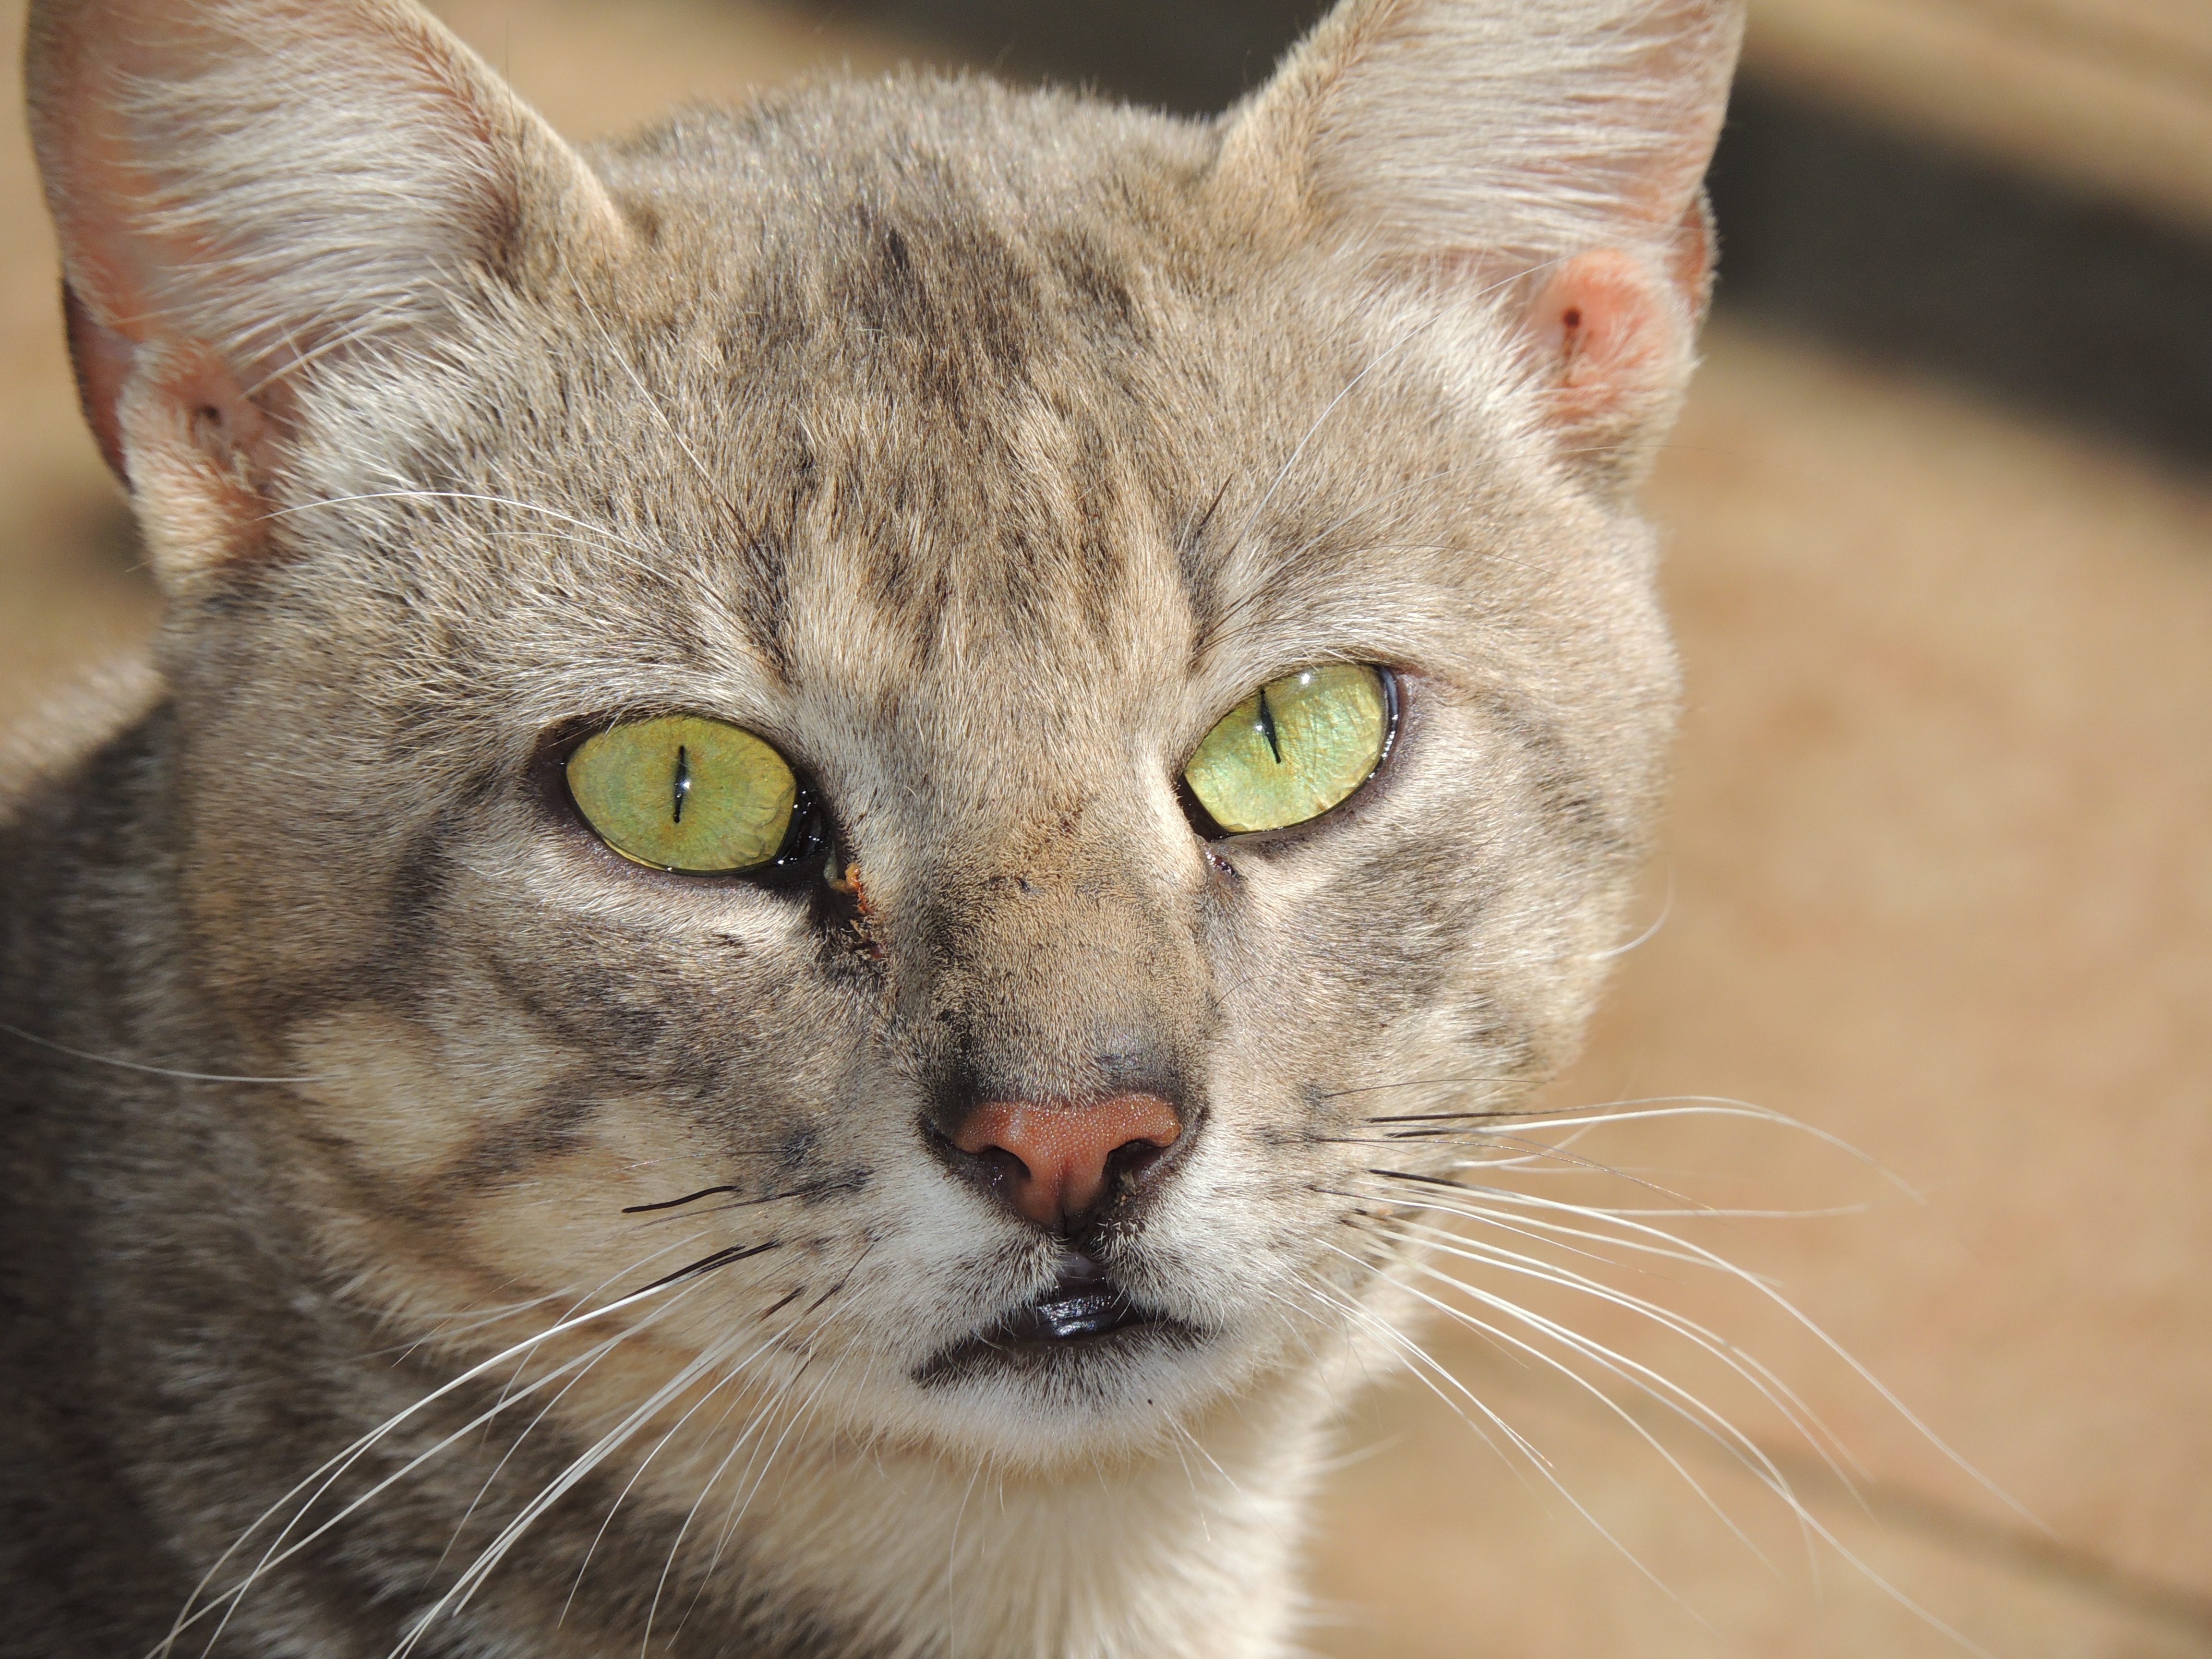
animal, cat, mammal, fauna, close up, nose, whiskers, snout, vertebrate, tabby cat, green eyes, european shorthair, wild cat, small to medium sized cats, cat like mammal, domestic short haired cat, pixie bob, rusty spotted cat